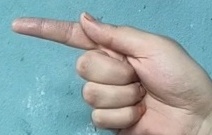
ASL sign: G